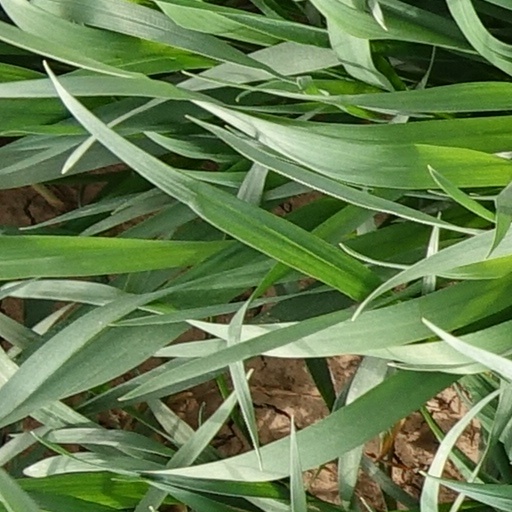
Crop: wheat